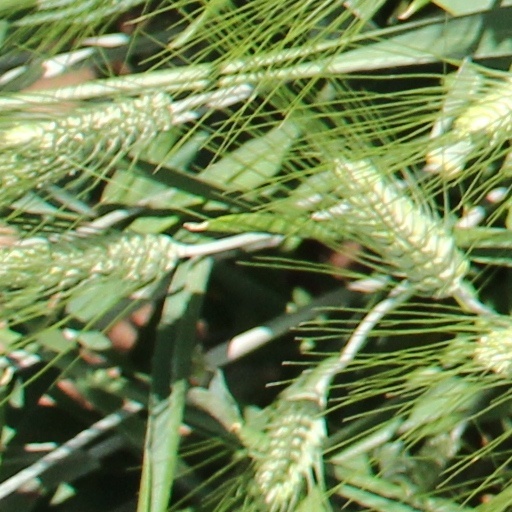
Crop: wheat